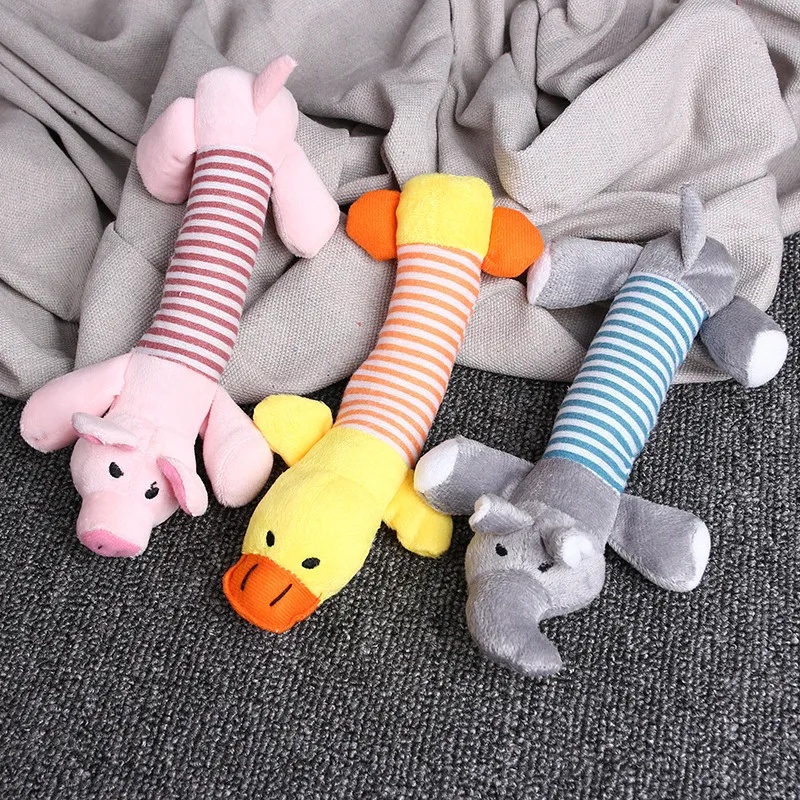
cartoon style plush animal pet toys
Pattern: Animal Quantity: 1 Piece Type Of Pet Supplies: Pet Toys Occasion: Daily Material: Plush Style: Cartoon Style Season: All Seasons Weight: 150g
Category: Animals & Pet Supplies > Pet Supplies > Cat Supplies > Cat Toys > Stuffed Toys & Plushies